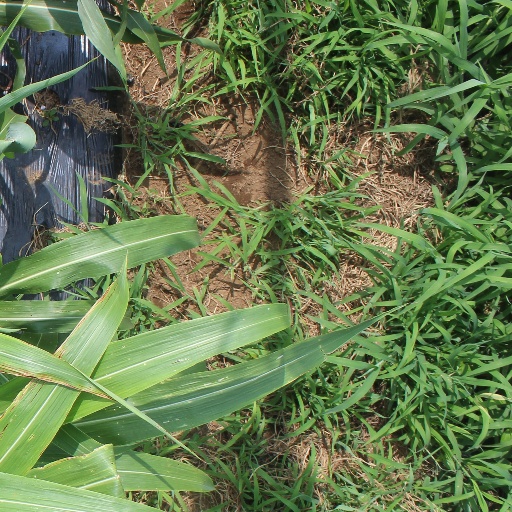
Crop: sorghum